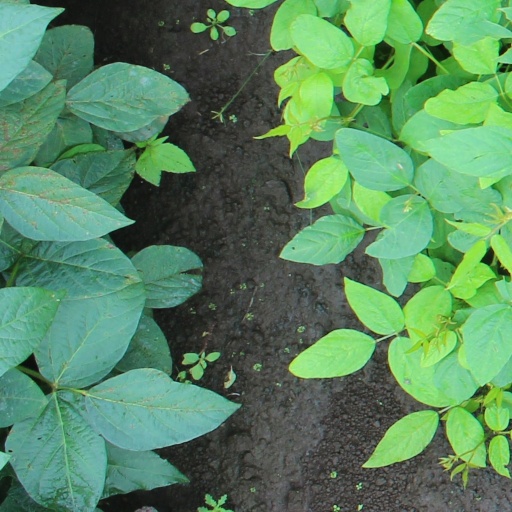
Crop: soybean